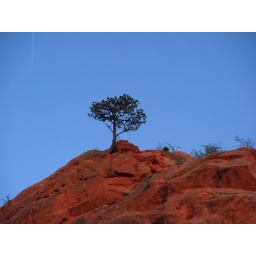
tree in red rock copy